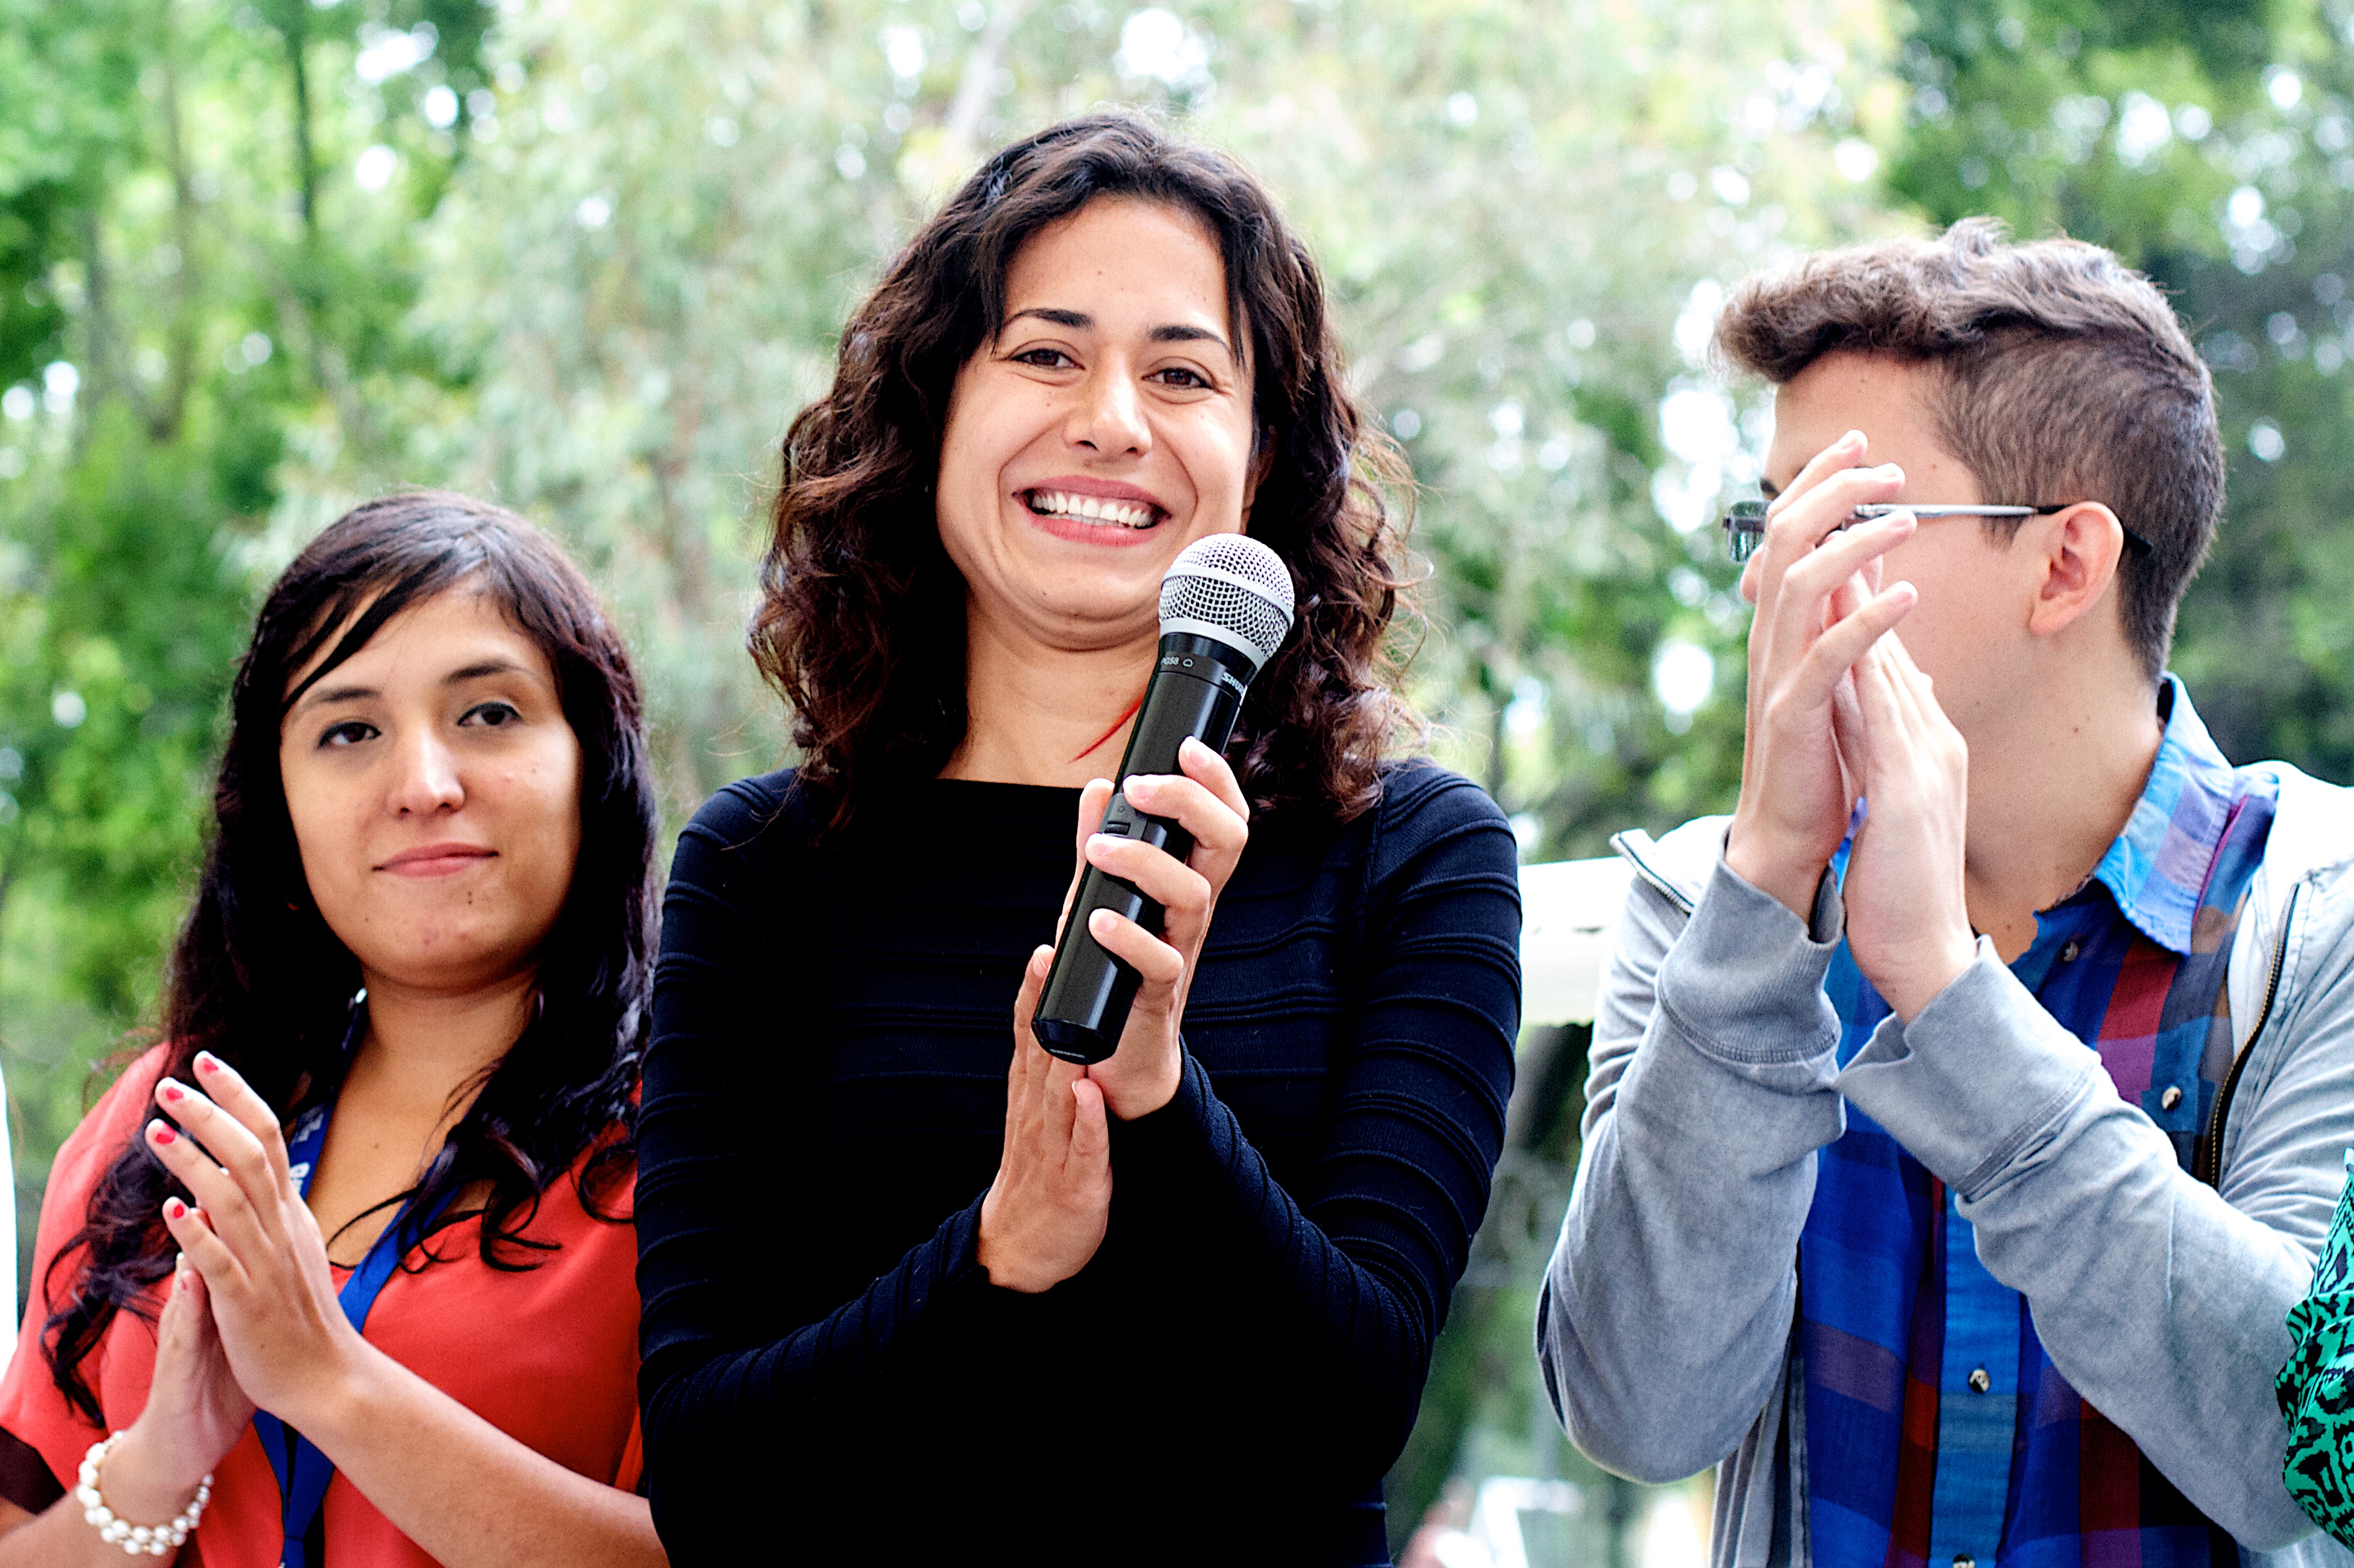
people, photography, ceremony, udgagora, portrait photography, social group